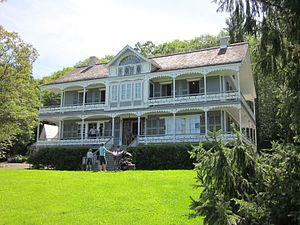
La maison de Pointe-Platon au domaine Joly-De Lotbinière, classée monument historique en 1999.
Le Domaine Joly-De Lotbinière est un parc-jardin de style pittoresque situé sur le bord du fleuve Saint-Laurent à la Pointe-Platon entre Sainte-Croix et Lotbinière au Québec. Aménagé au milieu du XIXᵉ siècle par la famille Joly de Lotbinière, il est classé site historique et monument historique en 1999 et est désigné lieu historique national du Canada en 2003. Le site comprend 12 bâtiments anciens et onze jardins thématiques présentant plus de 2 300 variétés de végétaux.
Sainte-Croix est une municipalité de près de 2 500 habitants dans la municipalité régionale de comté de Lotbinière au Québec, située dans la région administrative de Chaudière-Appalaches.
La seigneurie de Lotbinière établie en 1672 fut officiellement abolie en 1854 avec le régime seigneurial de la Nouvelle-France. Le territoire de la seigneurie resta presque intact jusqu'en 1967, date à laquelle Alain-Chartier-Edmond Joly de Lotbinière fut exproprié par le gouvernement du Québec pour obstacle sérieux au progrès agricole et industriel de cette région